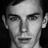
Emotion: neutral